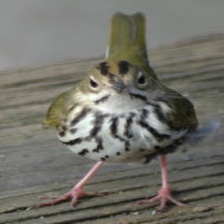
Species: OVENBIRD
Scientific name: SEIURUS AUROCAPILLA